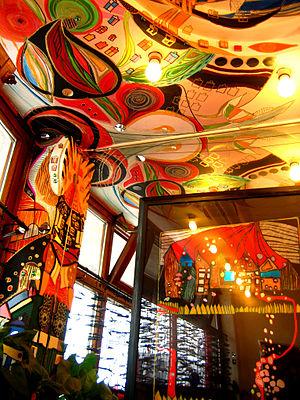
Autriche, Vienne, Hundertwasserhaus